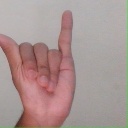
अक्षर: य